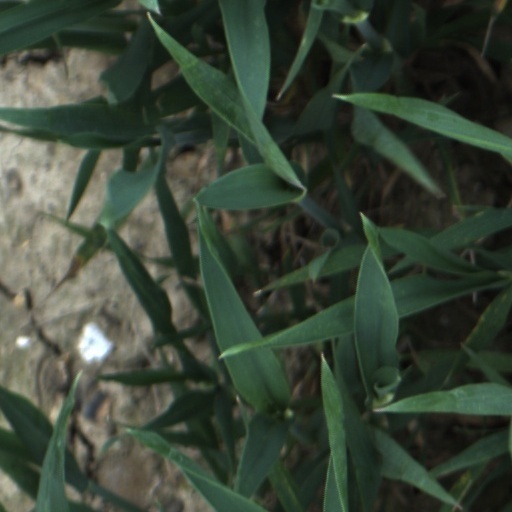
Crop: wheat